Hayır Bey

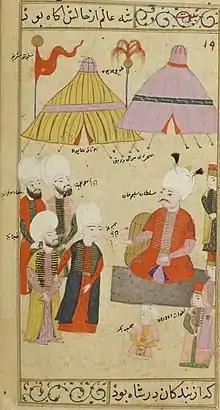

Hayır Bey (sometimes spelled Kha'ir Bey or Kha'ir Beg) or Khayrbak (died 1522) ruled Egypt in the name of the Ottoman Empire from 1517 until his death in 1522. He was granted the position of governor by sultan Selim I of the Ottoman Empire for his help in the conquest of Egypt.